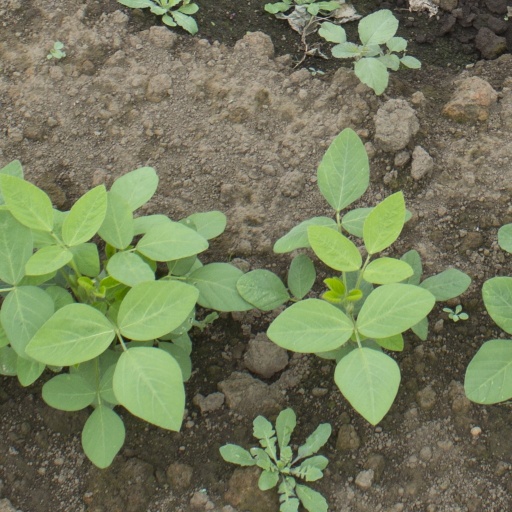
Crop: soybean